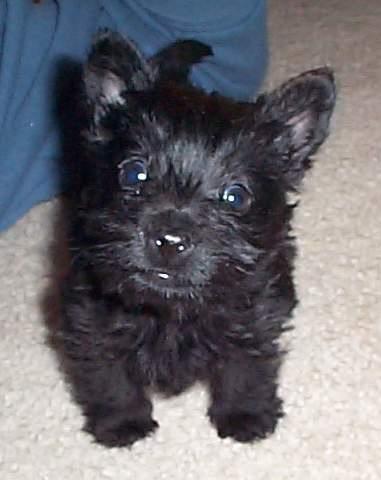
scottish terrier